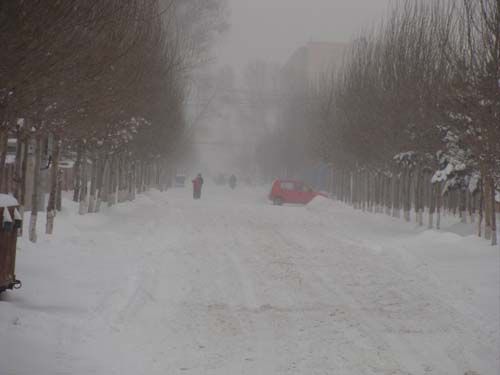
Weather: snow or frosty